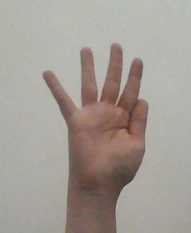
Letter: sheen